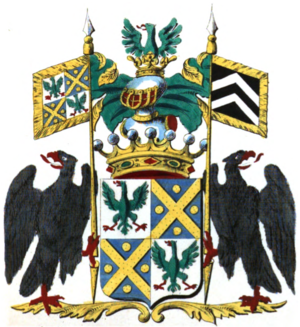
Armoiries de la famille van Hoobrouck d'Aspre
Cette liste des familles contemporaines de la noblesse belge ne retient que les familles subsistantes faisant partie officiellement de la noblesse belge avec un principe légal de noblesse héréditaire, à l'exclusion des familles de nationalité belge de noblesse non reconnue ou de noblesse étrangère n'ayant pas introduit une requête d'incorporation dans la noblesse auprès de S.M. le roi des Belges.